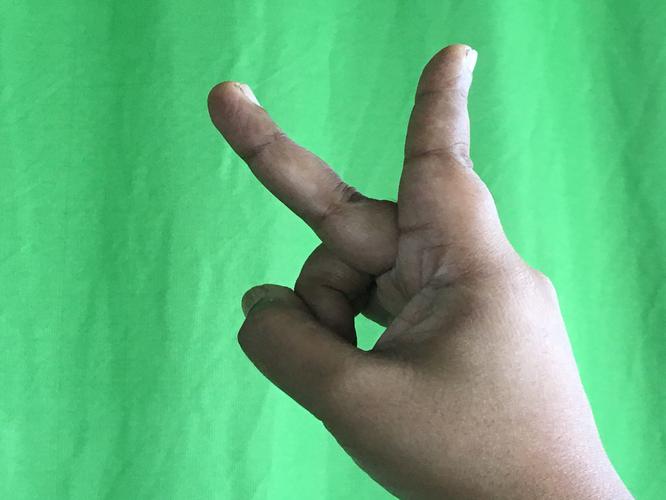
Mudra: Katrimukha
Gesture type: single_hand